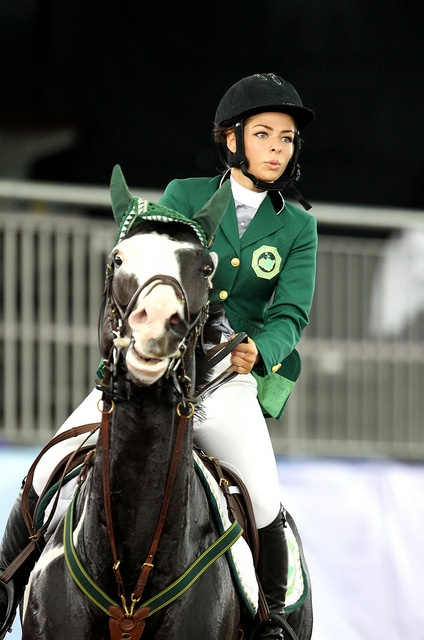
A person in a green coat on a horse.
A jockey in full livery riding a horse.
a woman is dressed up and riding on a horse
A WOMAN IS RIDING A SHOW HORSE WITH A UNIFORM ON
The woman riding the horse has a green jacket.